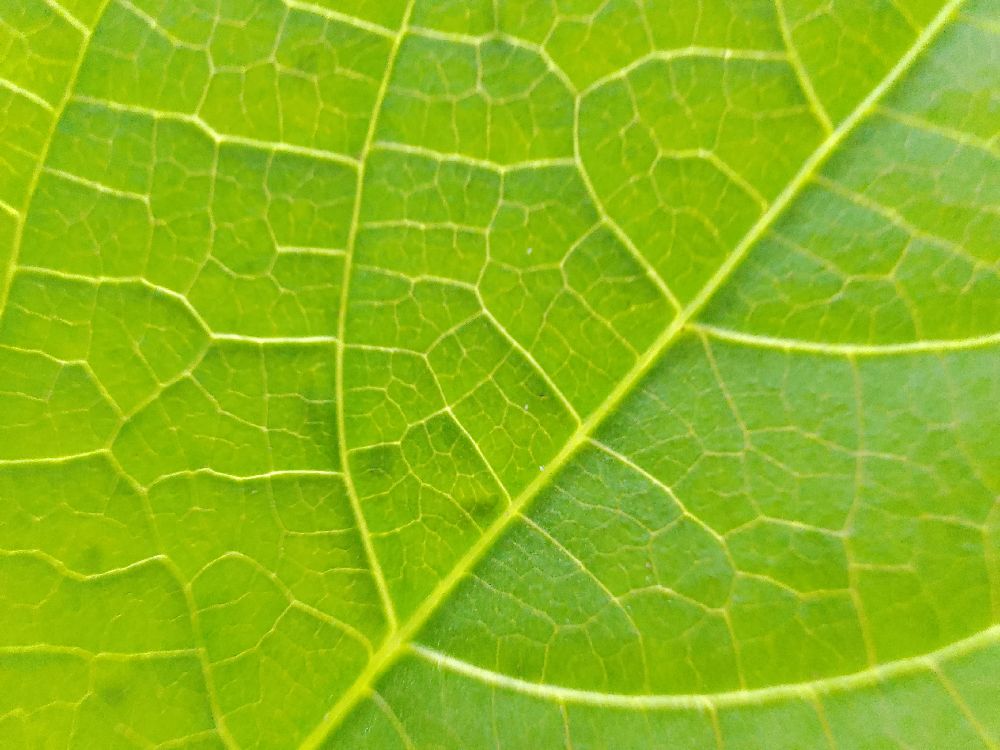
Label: healthy